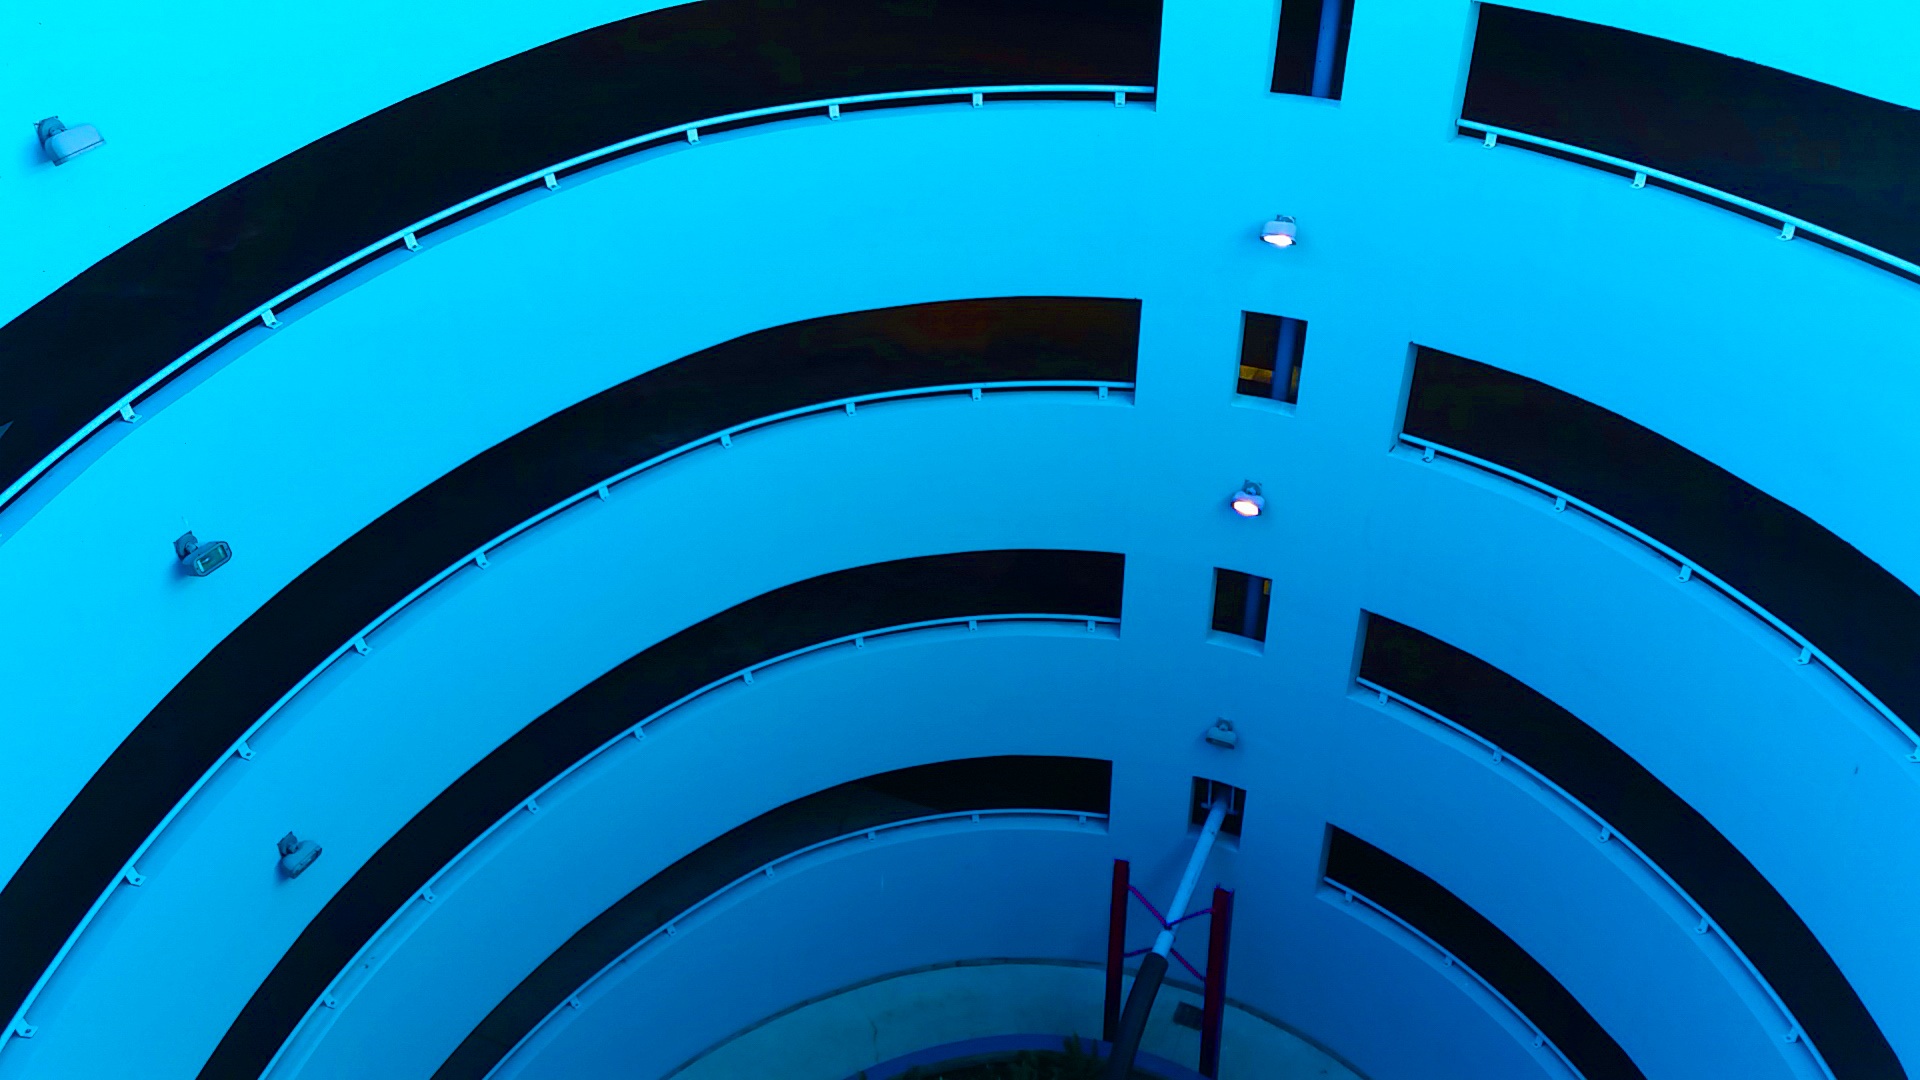
spiral, window, line, color, blue, circle, design, symmetry, shape, atmosphere of earth